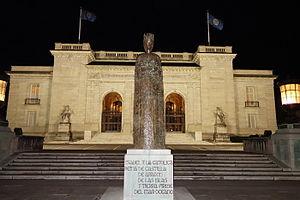
L'Organisation des États américains, est une organisation créée en 1948 et située à Washington, qui regroupe la plupart des gouvernements des États d'Amérique. Les États membres se fixent des politiques et objectifs importants dans le cadre de l'Assemblée générale, qui réunit les ministres des Affaires étrangères du continent une fois par an.